Kunama language

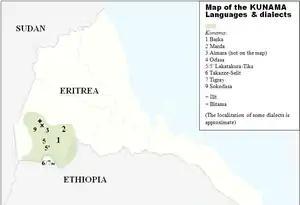
Map of the Kunama Languages

The Kunama language has been included in the proposed Nilo-Saharan language family, though it is distantly related to the other languages, if at all. Kunama is spoken by the Kunama people of the Gash-Barka Region in western Eritrea and just across the Ethiopian border. The language has several dialects including: Barka, Marda, Aimara, Odasa, Tika, Lakatakura, Sokodasa, Takazze-Setit and Tigray. Ilit and Bitama are not mutually intelligible and so may be considered distinct languages.